Alpes-de-Haute-Provence

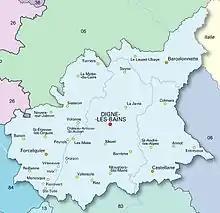
Map of the Alpes-de-Haute-Provence department

Alpes-de-Haute-Provence is subdivided into 4 arrondissements, 15 cantons and 198 communes.